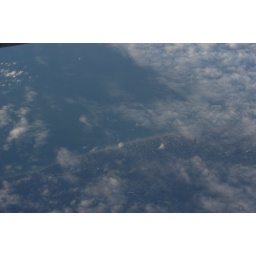
the english coast and channel, through a break in the clouds